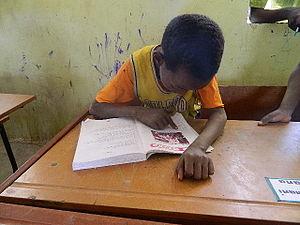
La psychologie de l'enfant est une discipline de la psychologie qui a pour objet d'étude les processus de pensée et des comportements de l'enfant, son développement psychologique et ses problèmes éventuels. Elle prend en compte son environnement.